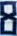
Number: 8